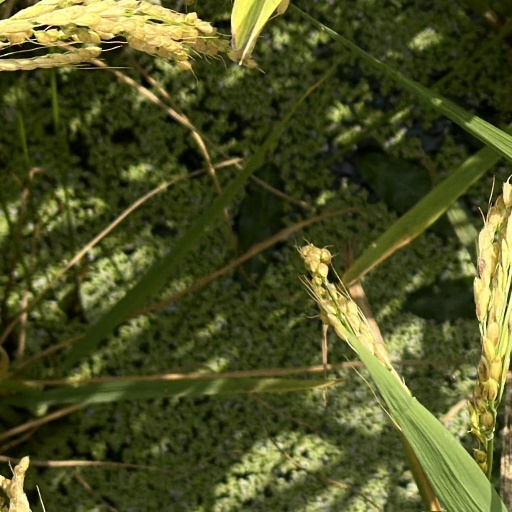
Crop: rice